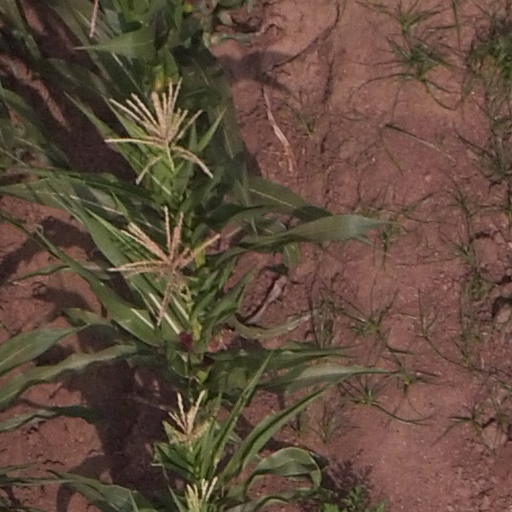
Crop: maize; corn